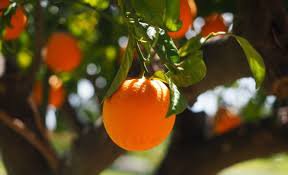
Label: Orange